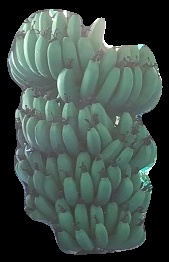
Variety: pachbale
Grade: grade1